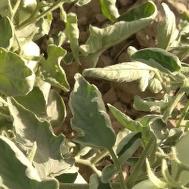
Crop: Tomato
Condition: virosis-d